Greta Hort

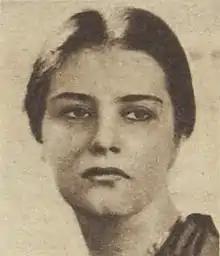
Grethe Hjort (c. 1938)

Grethe Hjort (1903–1967) was a Danish-born professor of Danish and English literature. After graduating from the University of Copenhagen, she moved to Cambridge where she studied at Newnham College, earning a Ph.D. in 1931 and subsequently becoming a Pfeiffer research fellow at Girton College. While there, she obtained British citizenship and changed her name to Greta Hort. In 1938 she moved to Australia where she was appointed principal of University Women's College at the University of Melbourne. After resigning in 1946, she moved to Prague where she undertook biblical research until 1956. She then returned to Denmark, becoming Professor of English Literature at Aarhus University from 1958 until her death in 1967. She pioneered a programme of studies including Australian and Commonwealth literature and for the first time taught English-literature courses in the English language.